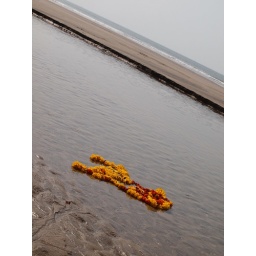
Flower garland in the water at Mandrem beach